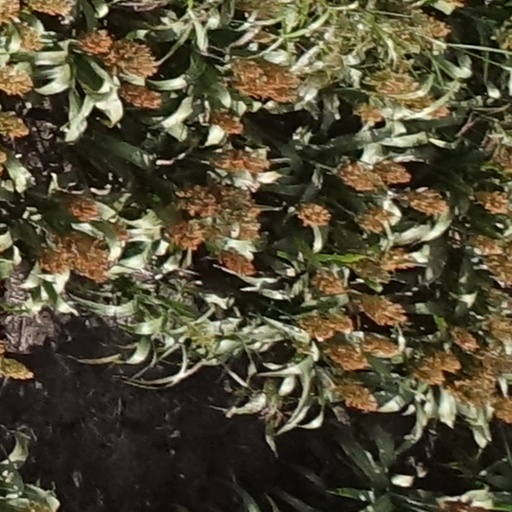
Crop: sorghum